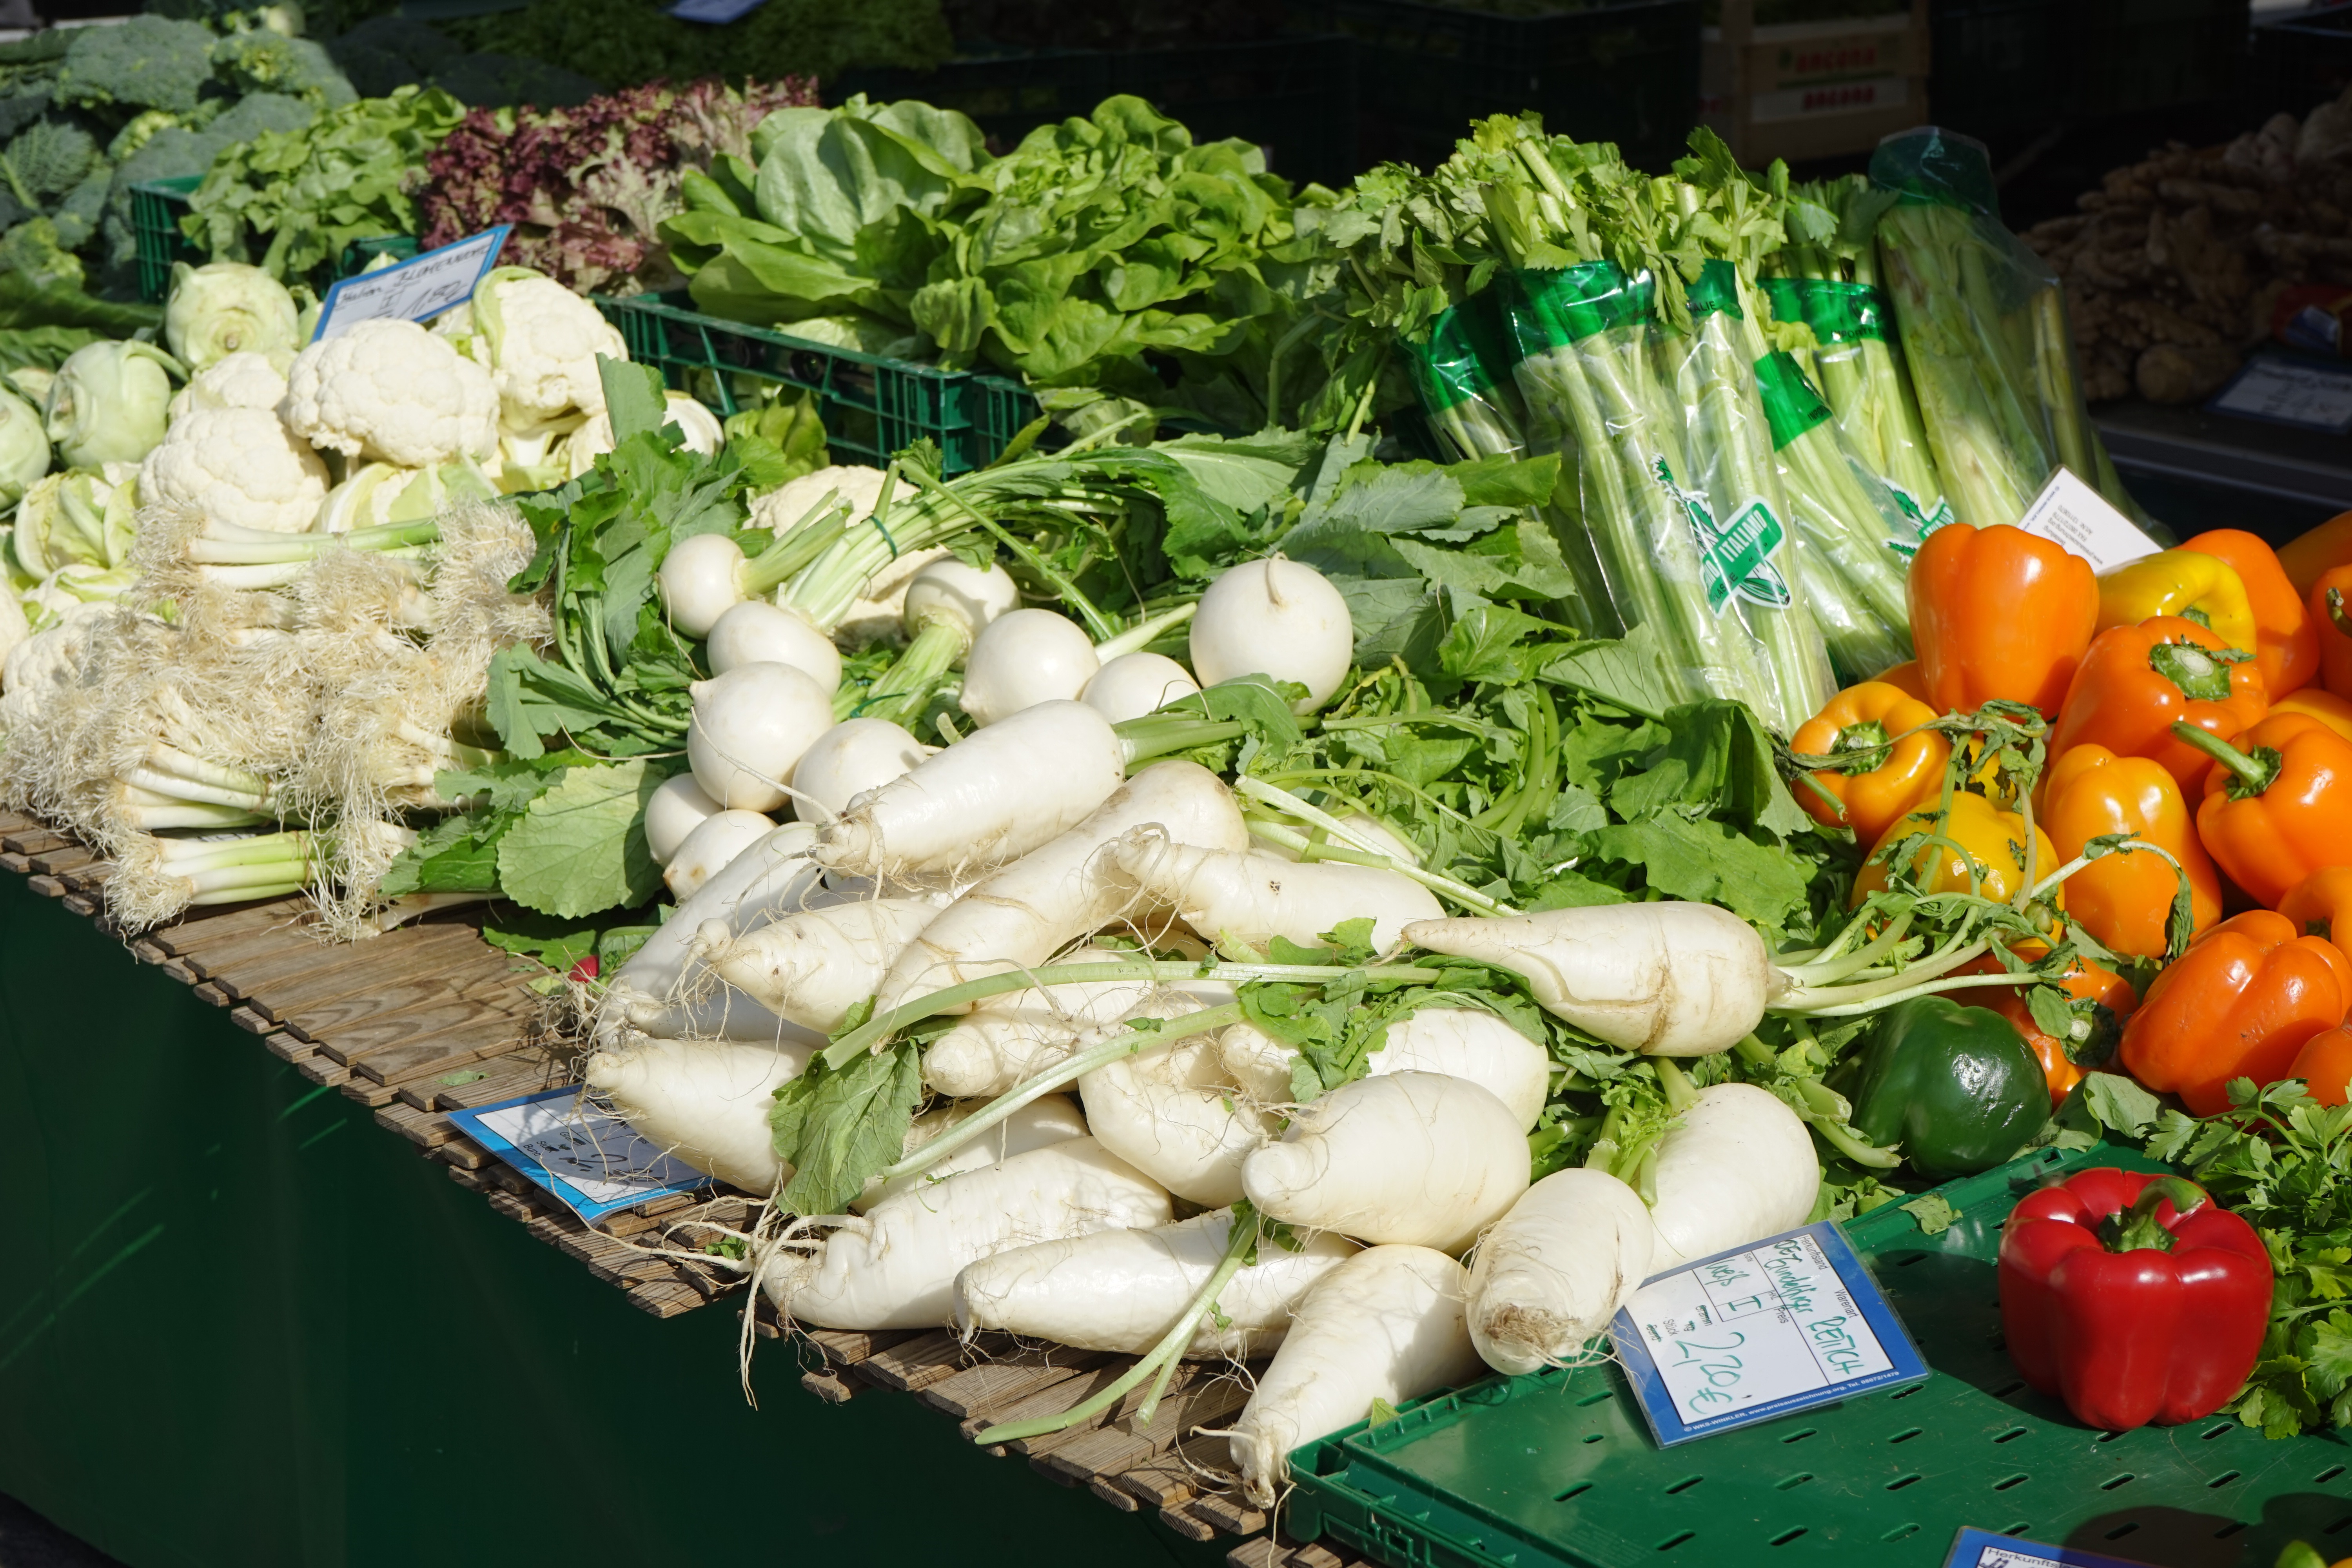
food, produce, vegetable, market, healthy, radish, vegetables, mark, leek, floristry, paprika, market fresh vegetables, local food, vegetable plants, may beets